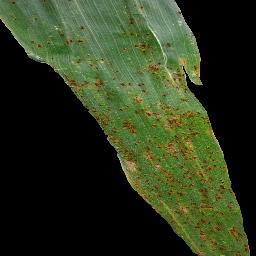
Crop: corn
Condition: (maize)_common_rust